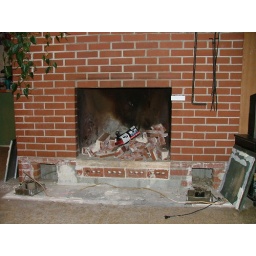
the paper taped by the opening shows about the height of the stove (top of stove to bottom of paper)